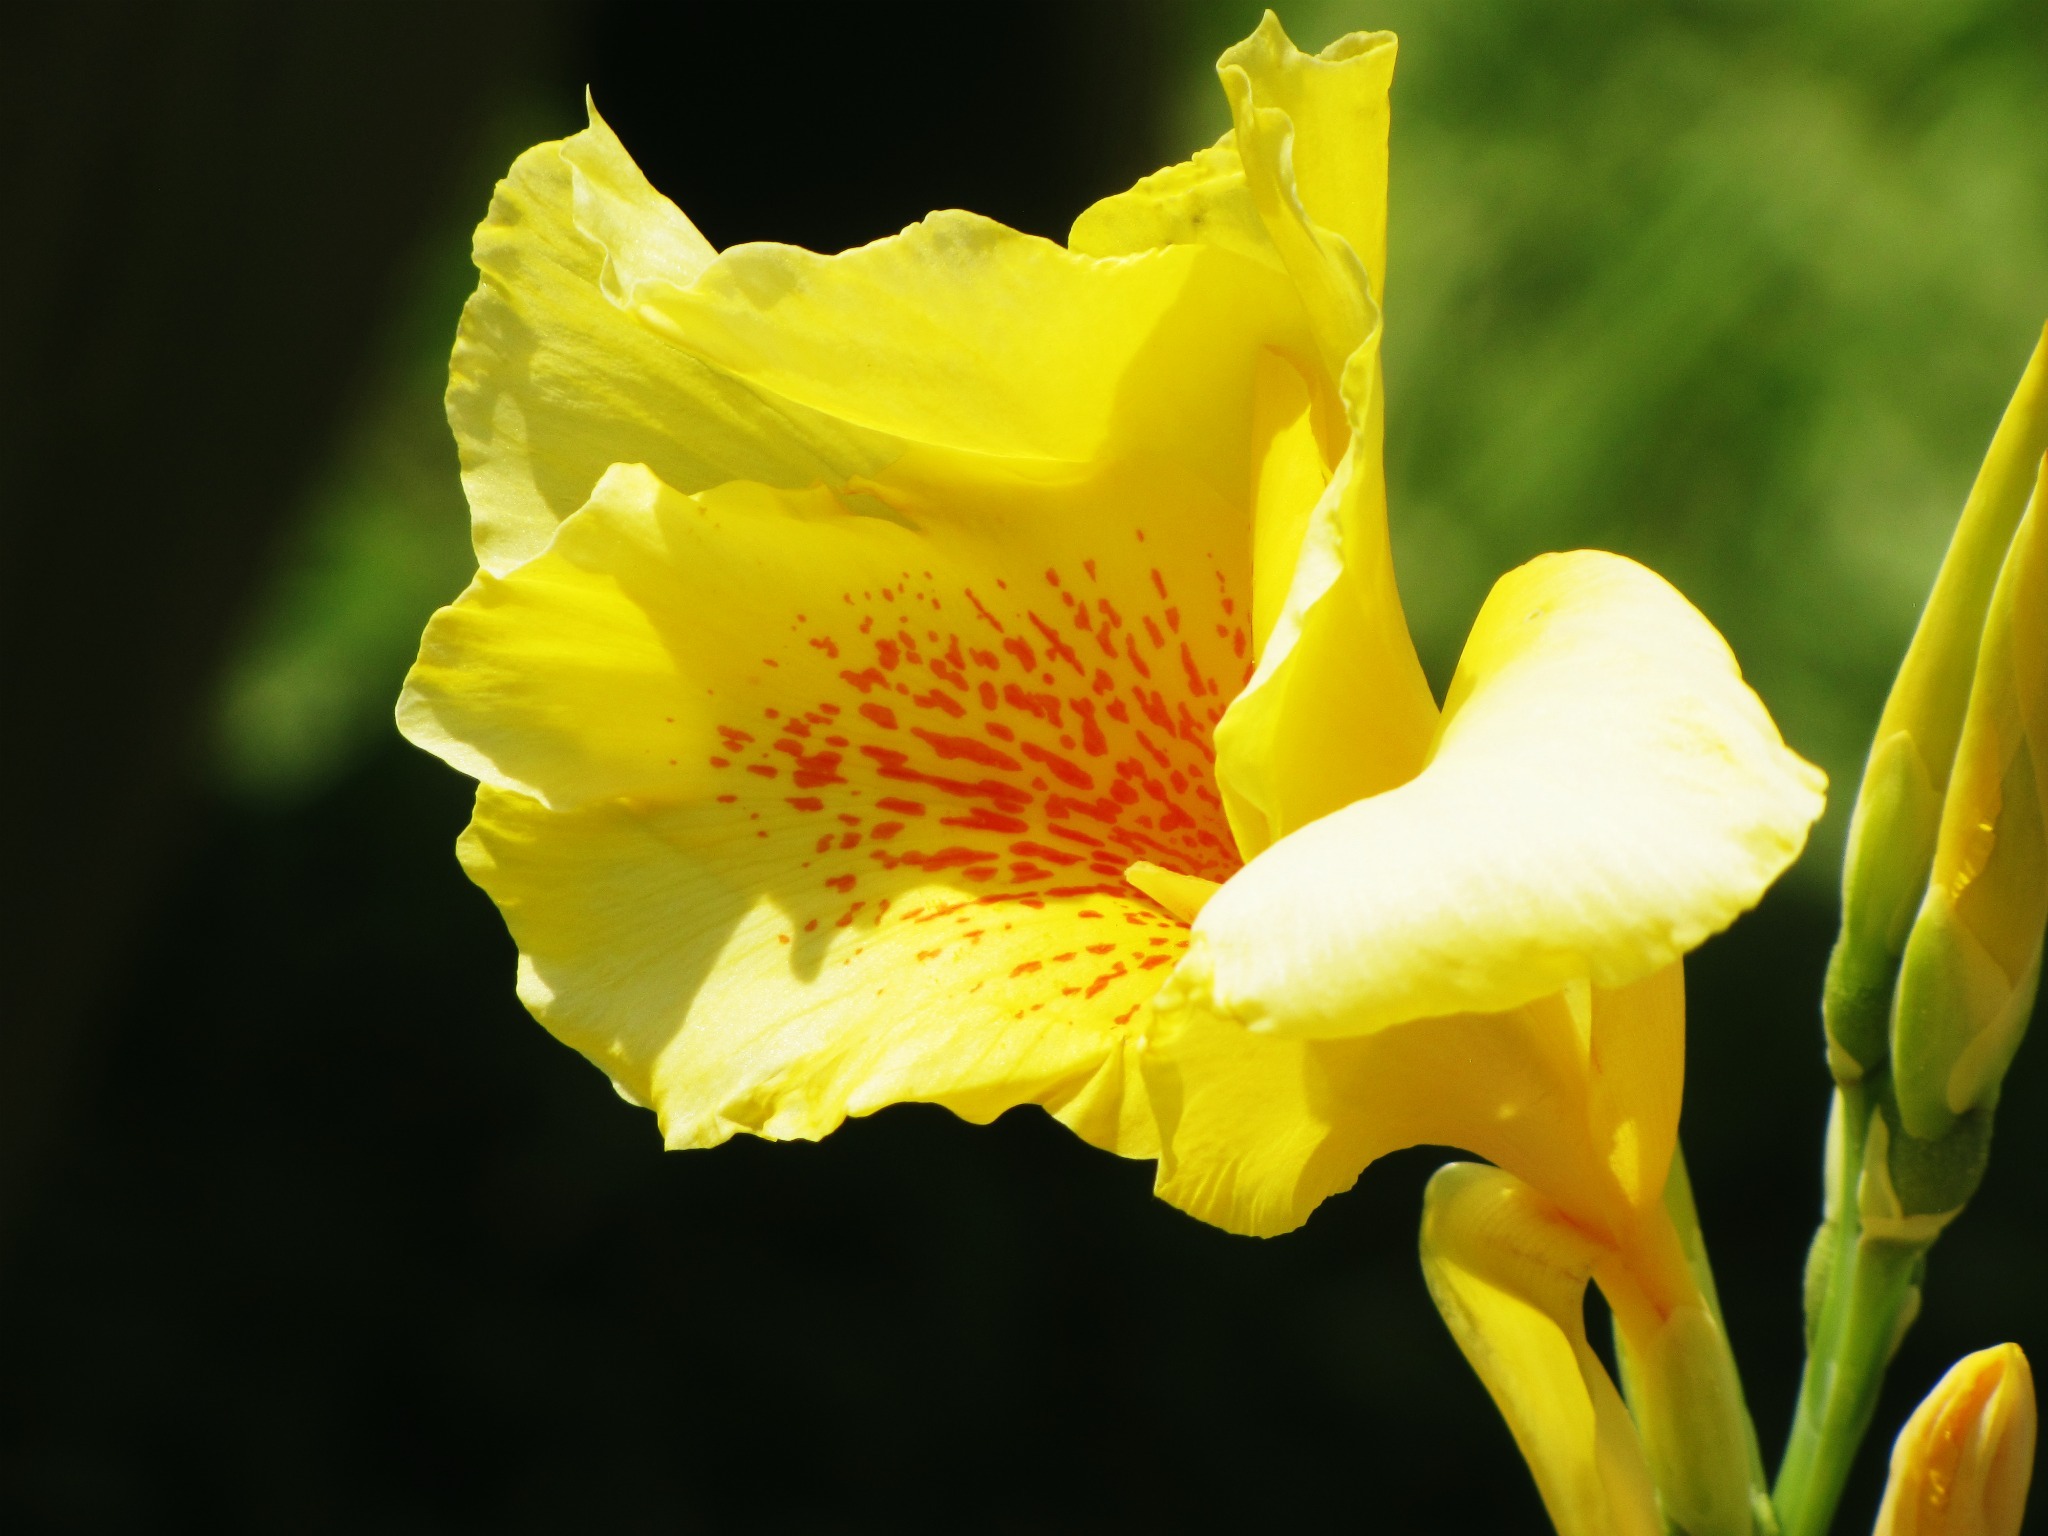
nature, blossom, plant, photography, flower, petal, bloom, yellow, flora, close up, iris, beauty, narcissus, macro photography, flowering plant, plant stem, land plant, large flowered evening primrose